Islam in South Africa

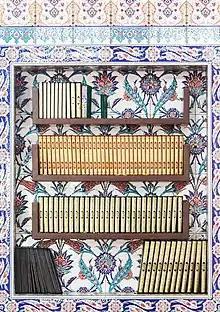
Islamic texts in the Nizamiye Mosque in Midrand

The third phase has been marked by a wave of African Muslims following the end of apartheid in 1994. Recent figures put the number of these immigrants at approximately between 75,000 and 100,000. In addition, a considerable number of Muslims from South Asia have also arrived as economic migrants. Although the majority of Muslims are Sunni, smaller numbers are Shia, particularly in Cape Town.